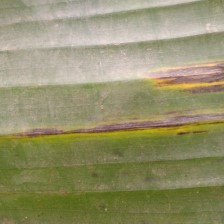
Label: sigatoka